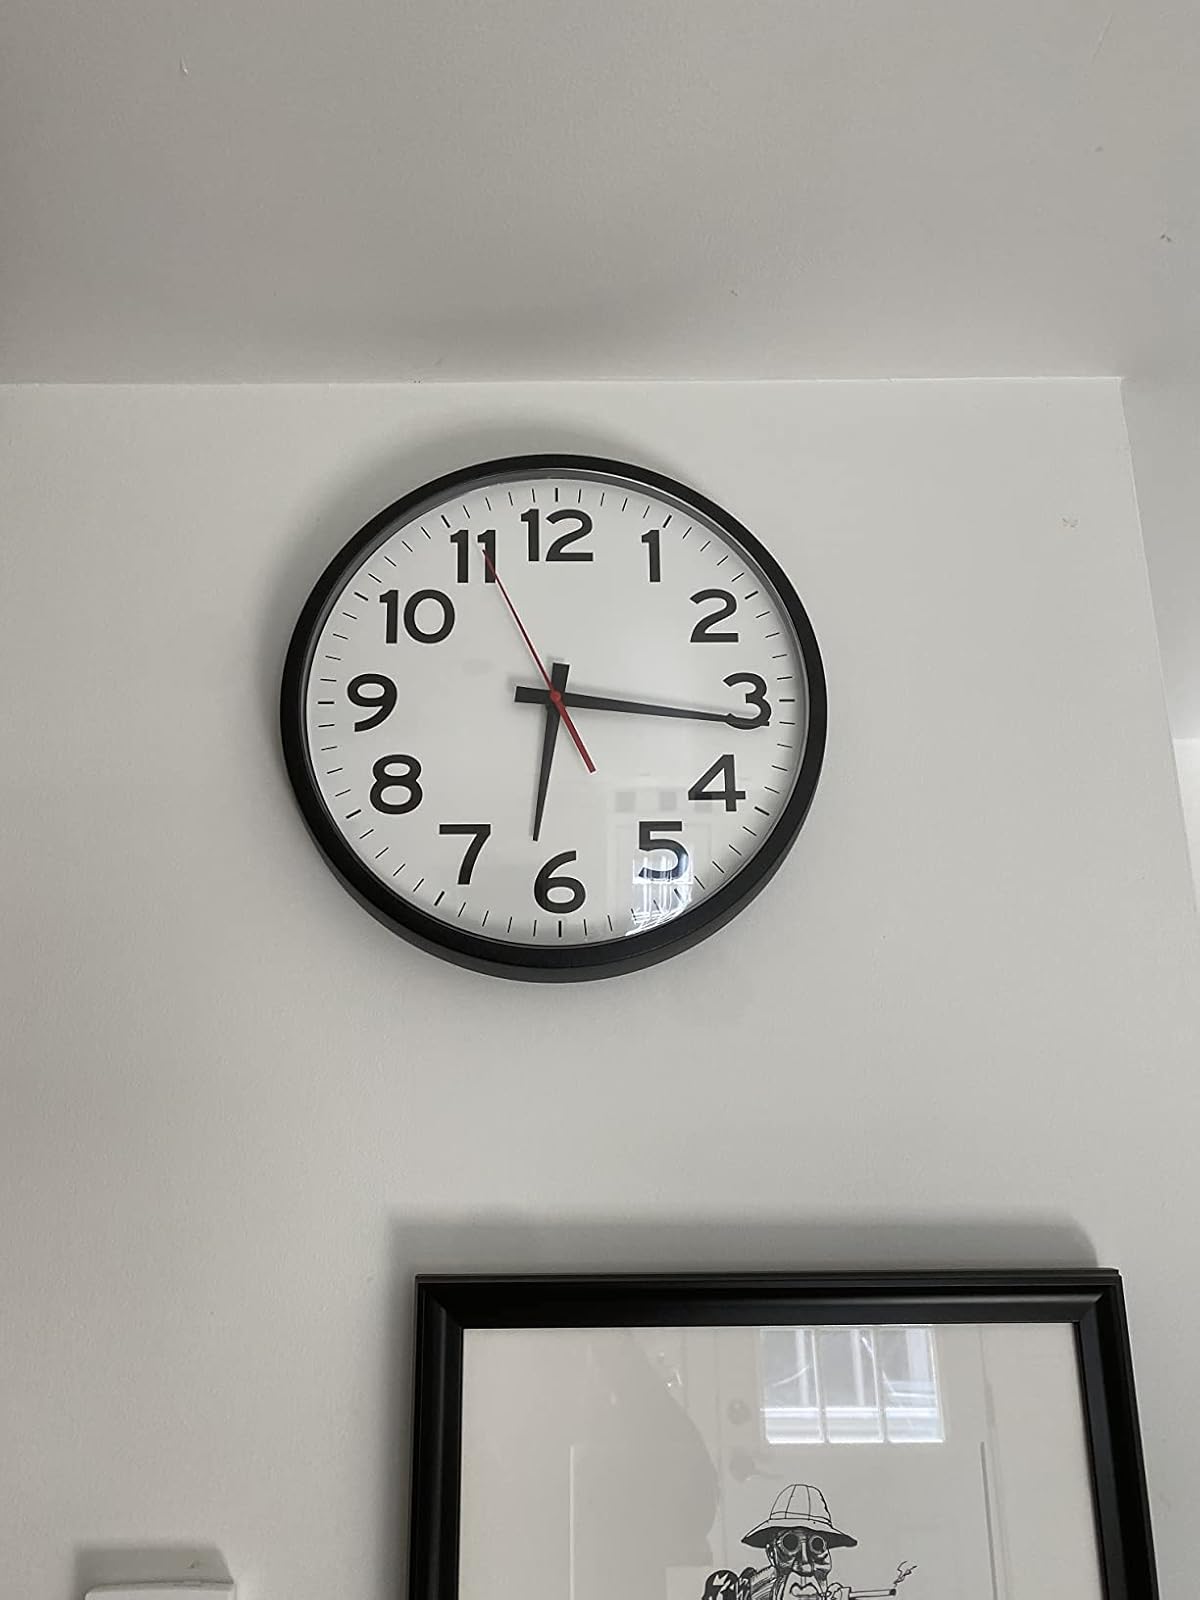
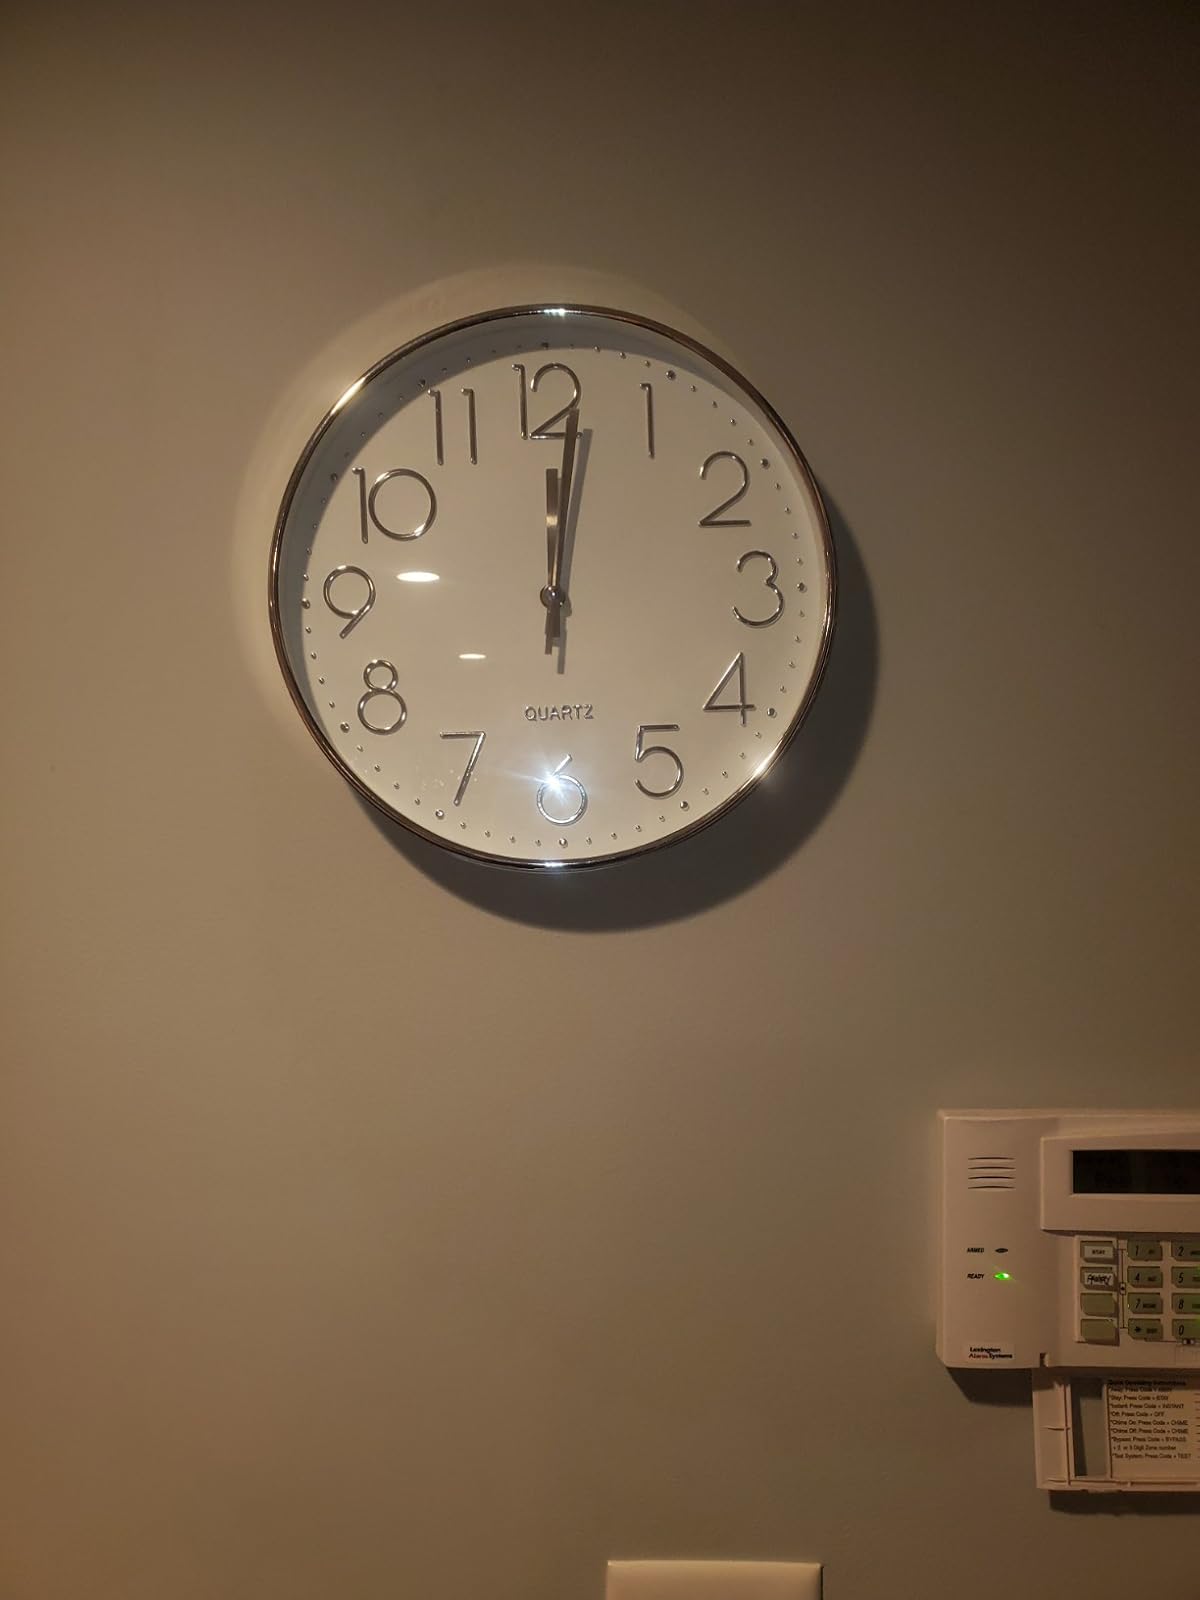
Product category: clock
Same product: no